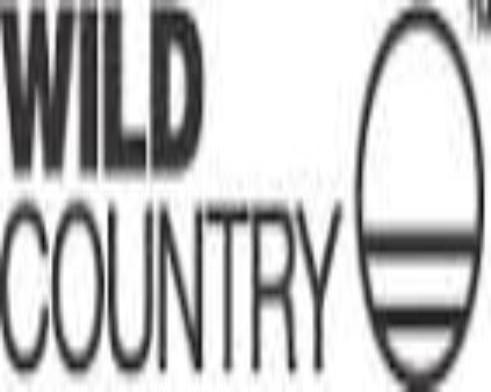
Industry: Clothes